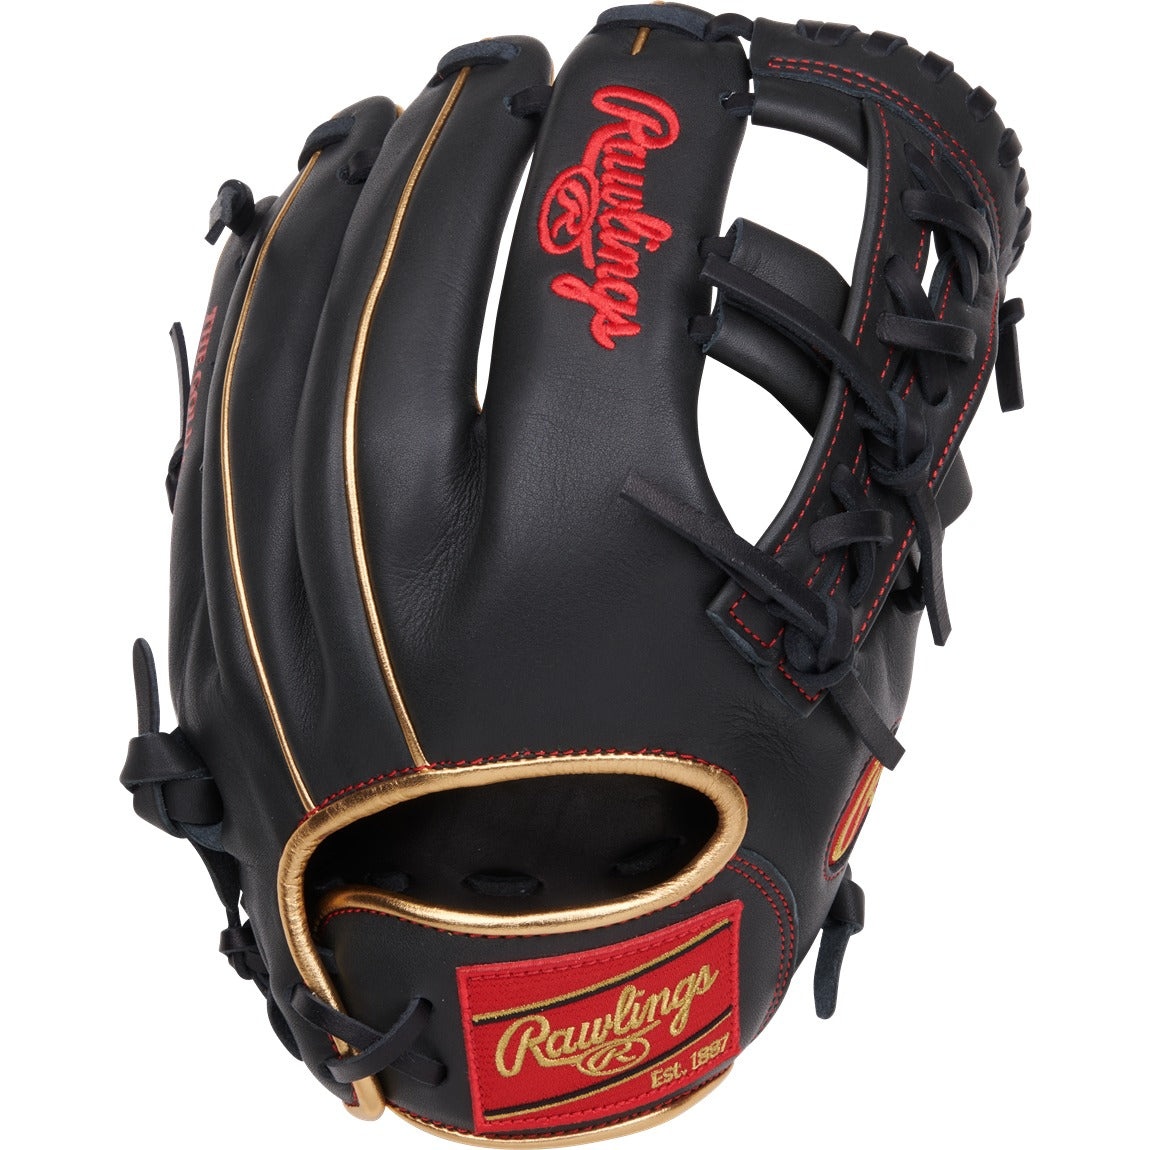
2025 Rawlings NXT ContoUR Series 11.5" Baseball Glove
Enhance your infield performance with the Rawlings NXT ContoUR 11.5-inch baseball glove. Crafted from premium leather for a quicker break-in, this glove includes a split single-post web and deep pocket for swift transfers and seamless plays. The ContoUR fit and padded thumb sleeves offer extra comfort for players with slimmer hands. Ideal for travel ball players. Right Hand Throw Model NXT204U-32DS
Brand: Rawlings
Category: Sporting Goods > Athletics > Baseball & Softball > Baseball & Softball Gloves & Mitts